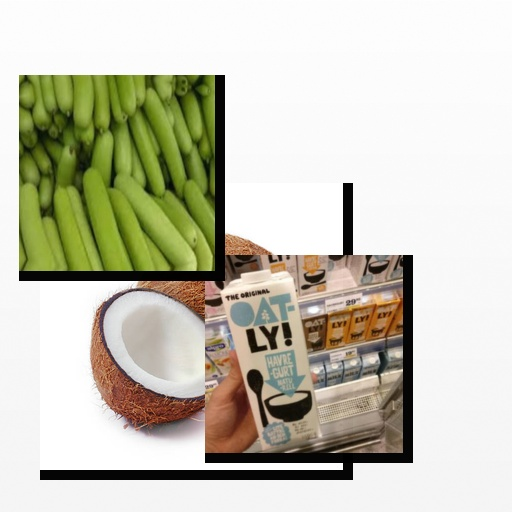
Food items: oatghurt, coconut, bottle_gourd